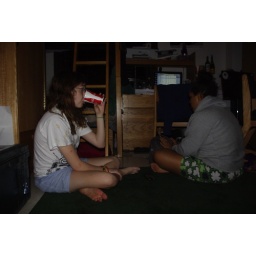
wine in a paper coke cup and a good friend